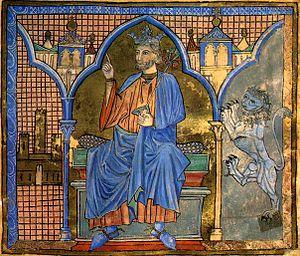
Cet article donne la liste des souverains de la couronne de León et puis de Castille, qui regroupait principalement les royaumes de Castille et de León. On relie également les souverains du royaume des Asturies.